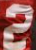
Number: 2